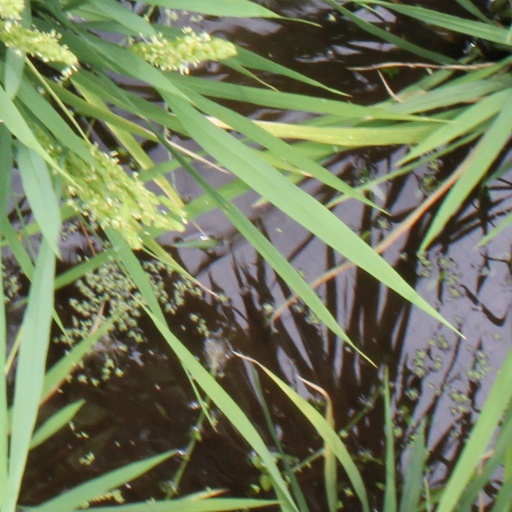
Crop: rice